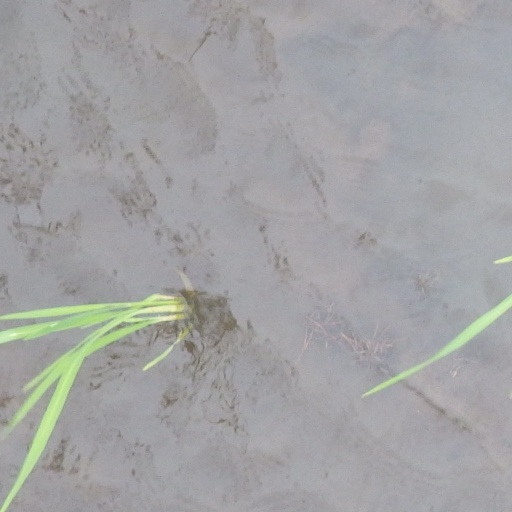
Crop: rice